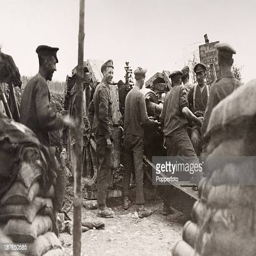
loading a heavy howitzer prior to the advance during military conflict